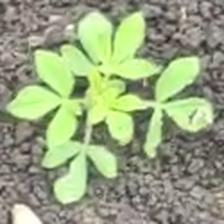
Weed species: Sicklepod_(Senna obtusifolia)